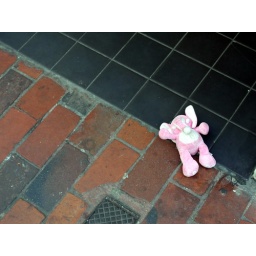
Lost pink elephant in Brighton.